Bhaisajyaguru

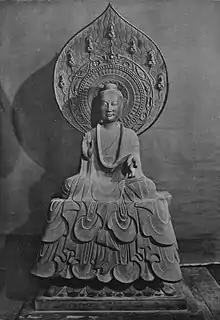
Hōryū-ji, 7th century, Japan

The practice of veneration of Yaoshi Fo (藥師佛), or Yaoshi Rulai (藥師如來), is popular in China as he is depicted as one of the most prominent Buddhas, among others such as Śākyamuni and Amitābha. He can also be viewed as the healing attribute of Śākyamuni, as he is often called the "Medicine King" in sūtras. There are two popular Chinese translations of this sūtras: one by Xuanzang and the other by Yijing both translated in the Tang dynasty. The Taisho Tripitaka and Qianlong Tripitaka each contain four translations of the sutra: